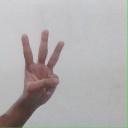
अक्षर: व